2023 FIBA Basketball World Cup qualification

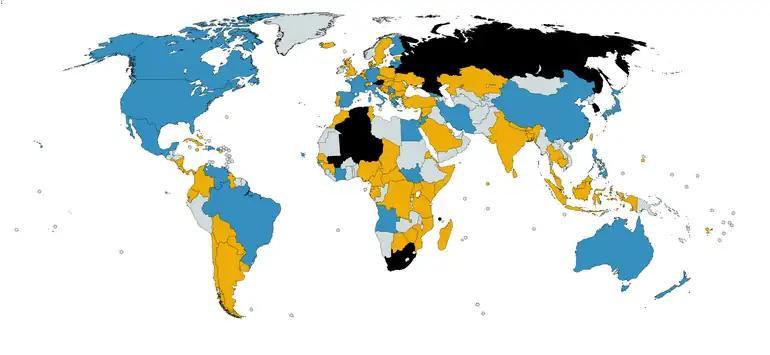
Status of countries with respect to the 2023 FIBA World Cup:

Co-hosts Indonesia did not gain direct entry to the main event and had to place within the top eight teams in the 2022 FIBA Asia Cup in order to qualify for the tournament as co-hosts. On 18 July 2022, Indonesia lost their spot after failing to reach the quarterfinals of the Asia Cup.